Voord

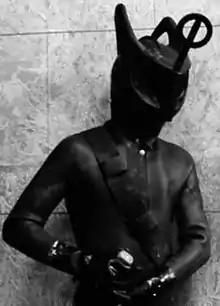
A Voord in "The Sea of Death", part one of "The Keys of Marinus"

The Voord are a fictional extraterrestrial race of mutants portrayed in the British science fiction television programme "Doctor Who". Both "Voord" and "Voords" have been used as the plural form. The Voord were conceived by science-fiction writer Terry Nation and first appeared in the 1964 "Doctor Who" serial "The Keys of Marinus". They later appeared in "Doctor Who" stories in other formats. In one of those stories, written by Grant Morrison, the Voord are revealed to have evolved into the iconic "Doctor Who" villains the Cybermen.